Madeleine (2003 film)

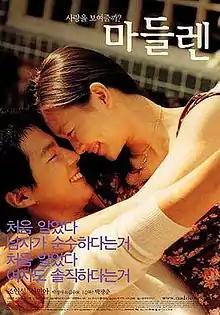
Theatrical release poster

Madeleine is a 2003 South Korean romantic drama film starring Zo In-sung and Shin Min-ah in lead roles, directed by Park Kwang-chun. The film was released on January 10, 2003, in South Korean cinemas and drew a total of 146,482 admissions in the nation's capital of Seoul.